Puerto Ricans in the Vietnam War

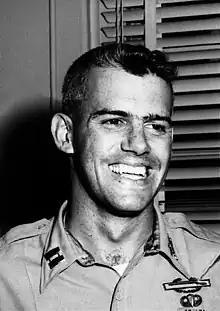
Captain Humbert Roque "Rocky" Versace

Captain Humbert Roque "Rocky" Versace was a United States Army officer of Puerto Rican–Italian descent began his first tour of duty in the South Vietnam as an intelligence advisor. Versace was captured during his second tour and taken to a prison deep in the jungle along with two other Americans, Lieutenant Nick Rowe and Sergeant Dan Pitzer. He tried to escape four times, but failed in his attempts. The Viet Cong separated Versace from the other prisoners. The last time the prisoners heard his voice, he was loudly singing "God Bless America". On September 26, 1965, North Vietnam's "Liberation Radio" announced the execution of Captain Humbert Roque Versace. Versace's remains have never been recovered. On July 8, 2002, in a ceremony in the White House East Room, Versace was posthumously awarded the Medal of Honor by President George W. Bush for his heroism, the first time an Army POW had been awarded the nation's highest honor for actions in captivity.